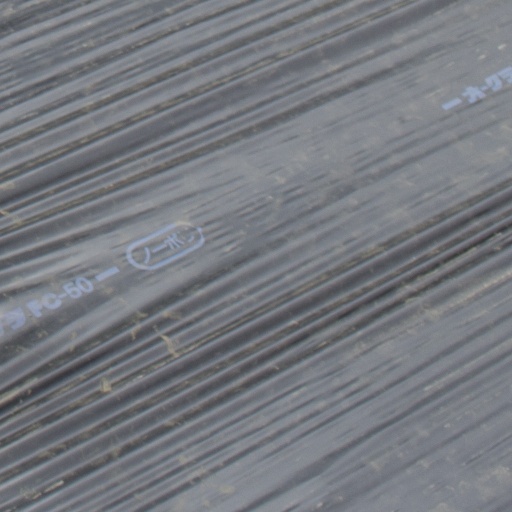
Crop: Jerusalem artichoke